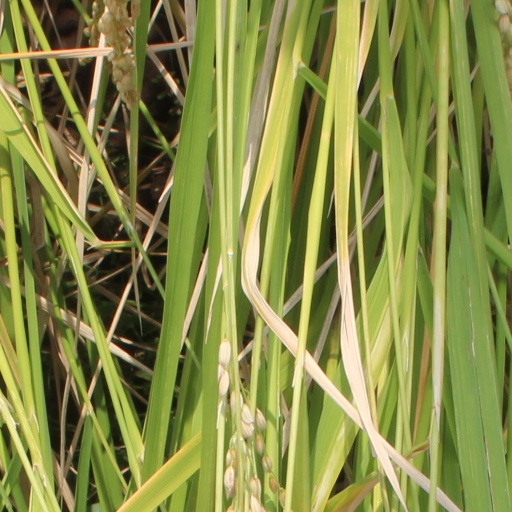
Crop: rice